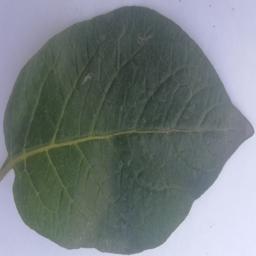
Label: Potato___Healthy